North East England

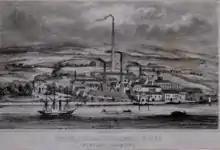
Friars Goose Alkali Works had the highest chimney in England to disperse hydrochloric acid fumes

• Hitachi manufactures railway rolling stock in County Durham at its Newton Aycliffe site.